Chaka Fattah

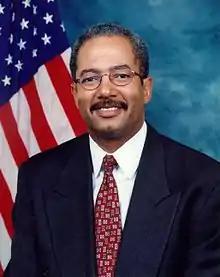
Fattah in 2002

The ESEA Fiscal Fairness Act, H.R. 5071 – amends the Elementary and Secondary Education Act to requires school districts to equalize the real dollars spent among all schools within its jurisdiction – with the imperative to raise the resources allotted to schools in the poorest neighborhoods to meet those in well-off schools – before receiving federal aid.